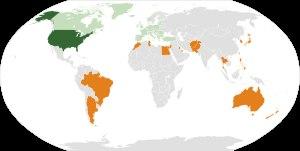
Un allié majeur non-membre de l'OTAN est un pays, proche allié des États-Unis, travaillant étroitement avec les forces armées de ce dernier pays mais qui n'est pas membres de l'OTAN, désigné comme tel par le gouvernement américain.